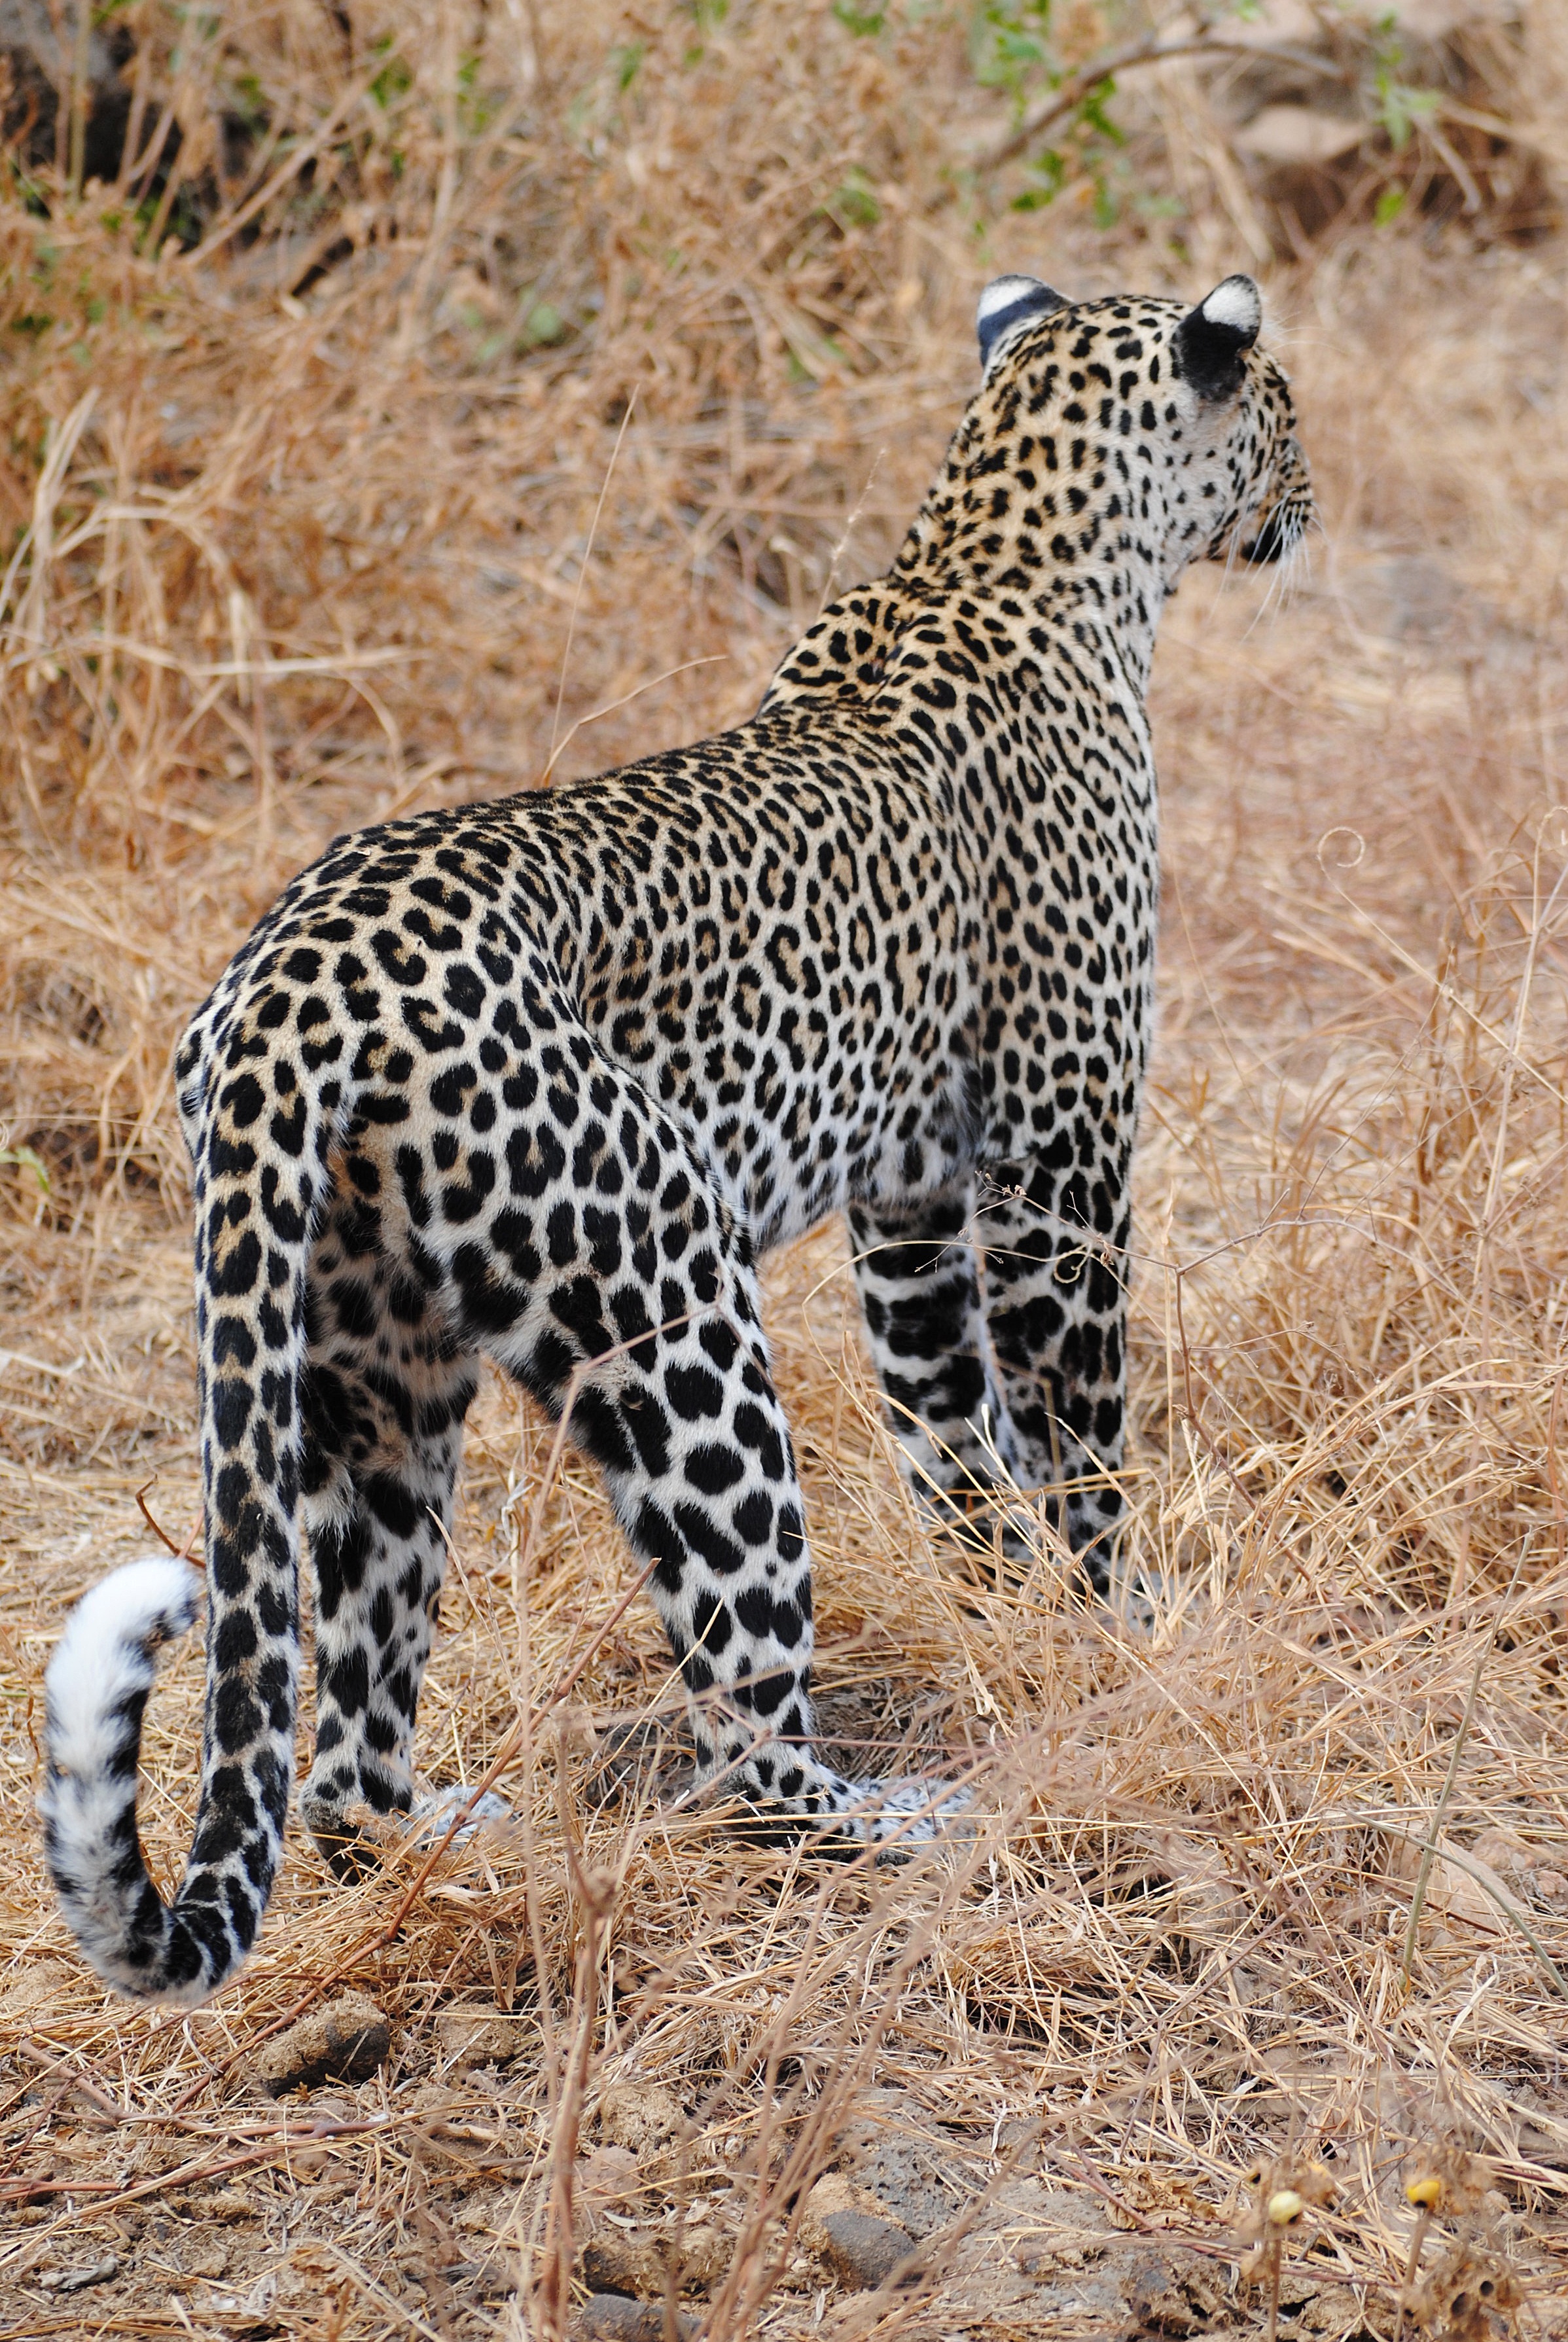
nature, wildlife, cat, africa, mammal, fauna, savanna, leopard, cheetah, vertebrate, wildcat, safari, head drawing, kenya, cat like mammal